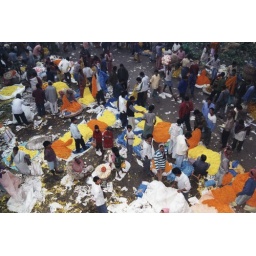
A flower market under the Howrah Bridge in Calcutta, India.